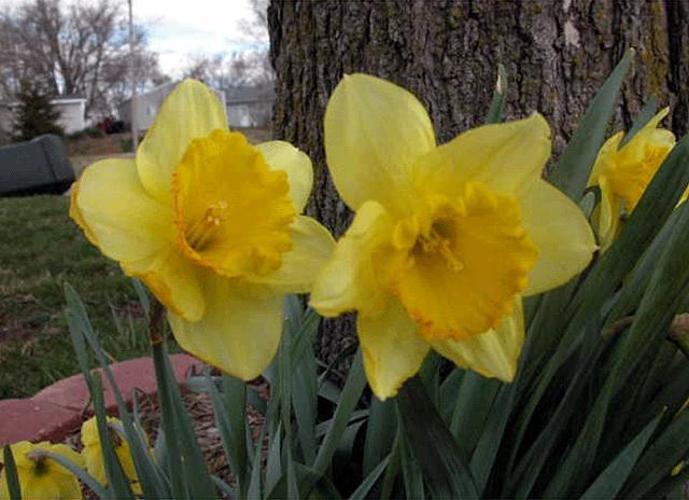
Flower: Daffodil